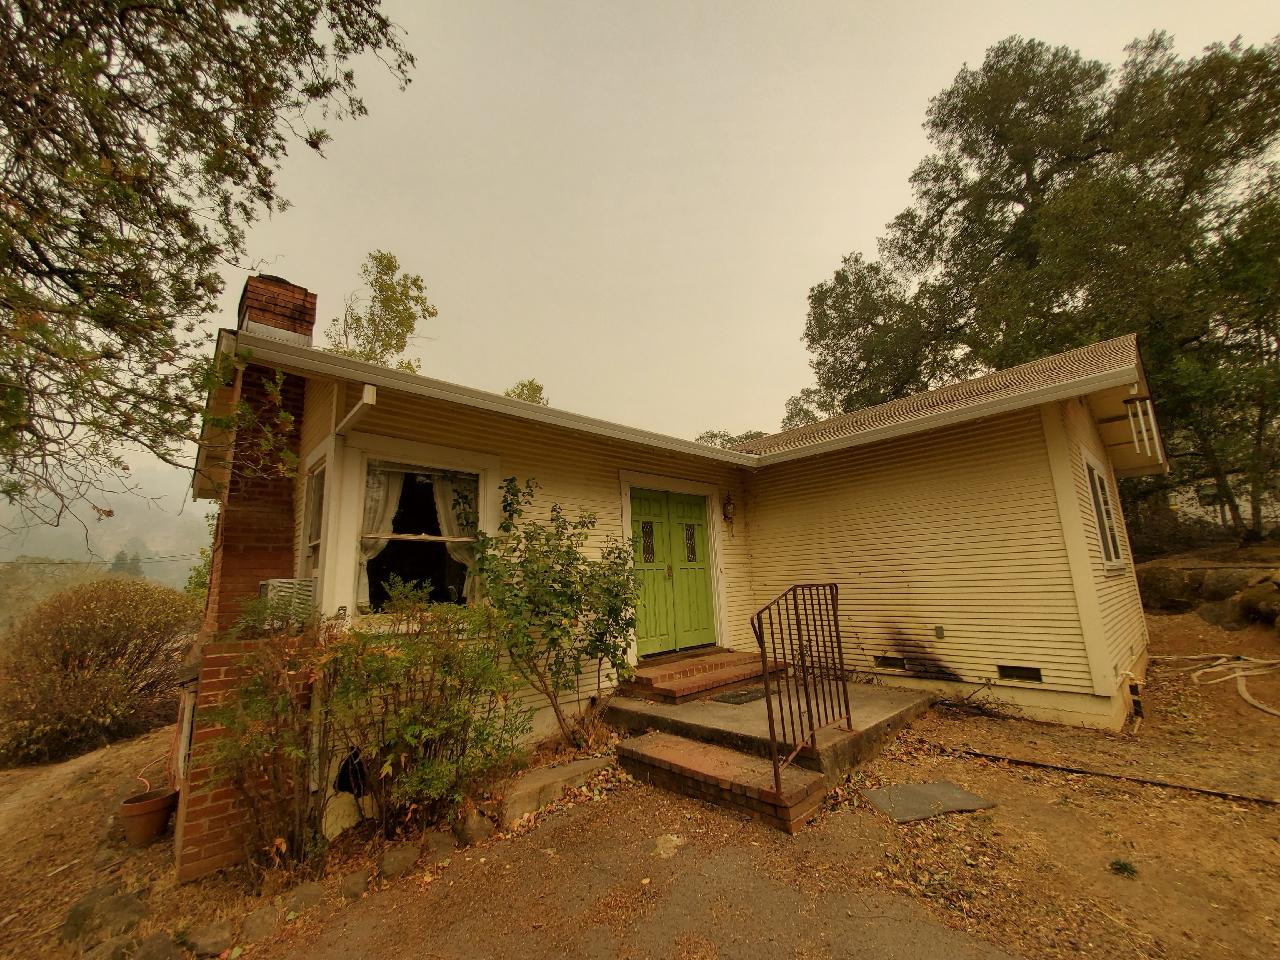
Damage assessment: affected